Peter Akinola

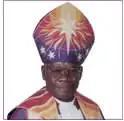
Archbishop Peter Akinola in his cope and mitre, traditional vestments.

In August 2003, he stated that if the celibate and gay Church of England priest Jeffrey John was consecrated as Bishop of Reading or the non-celibate gay American Episcopalian priest Gene Robinson was consecrated as Bishop of New Hampshire, the Church of Nigeria would leave the Anglican Communion. Several Anglican dioceses worldwide made similar statements, including the Anglican diocese in Sydney, Australia. Under pressure from the Archbishop of Canterbury, John withdrew from consideration for the bishopric and was subsequently appointed as Dean of St Albans in Hertfordshire. Gene Robinson's consecration went forward, precipitating a crisis in the Anglican Communion. At the end of 2003, Akinola commissioned, together with Drexel Gomez, the primate of the Church in the Province of the West Indies, and Gregory Venables, Presiding Bishop of the Anglican Church of the Southern Cone, "Claiming our Anglican Identity: The Case Against the Episcopal Church, USA", a paper for Anglican Communion primates discussing the conservative implications of Gene Robinson's consecration.